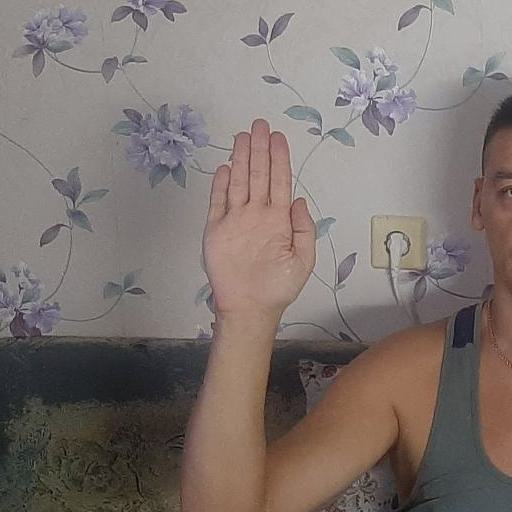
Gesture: stop